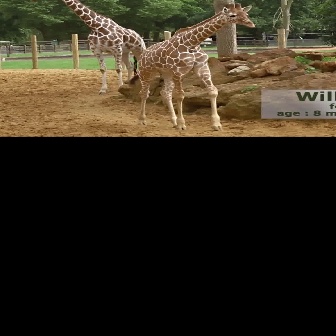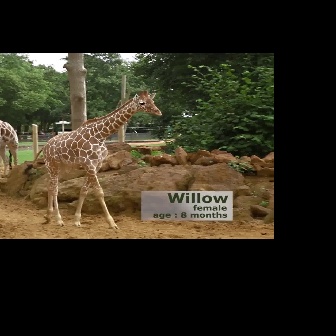
  Please identify the target specified by the bounding box [127,2,255,131] in the first image and locate it in the second image. Return the coordinates in [x_min,y_min,x_max,y_max] format.
Answer: [22,90,161,229]